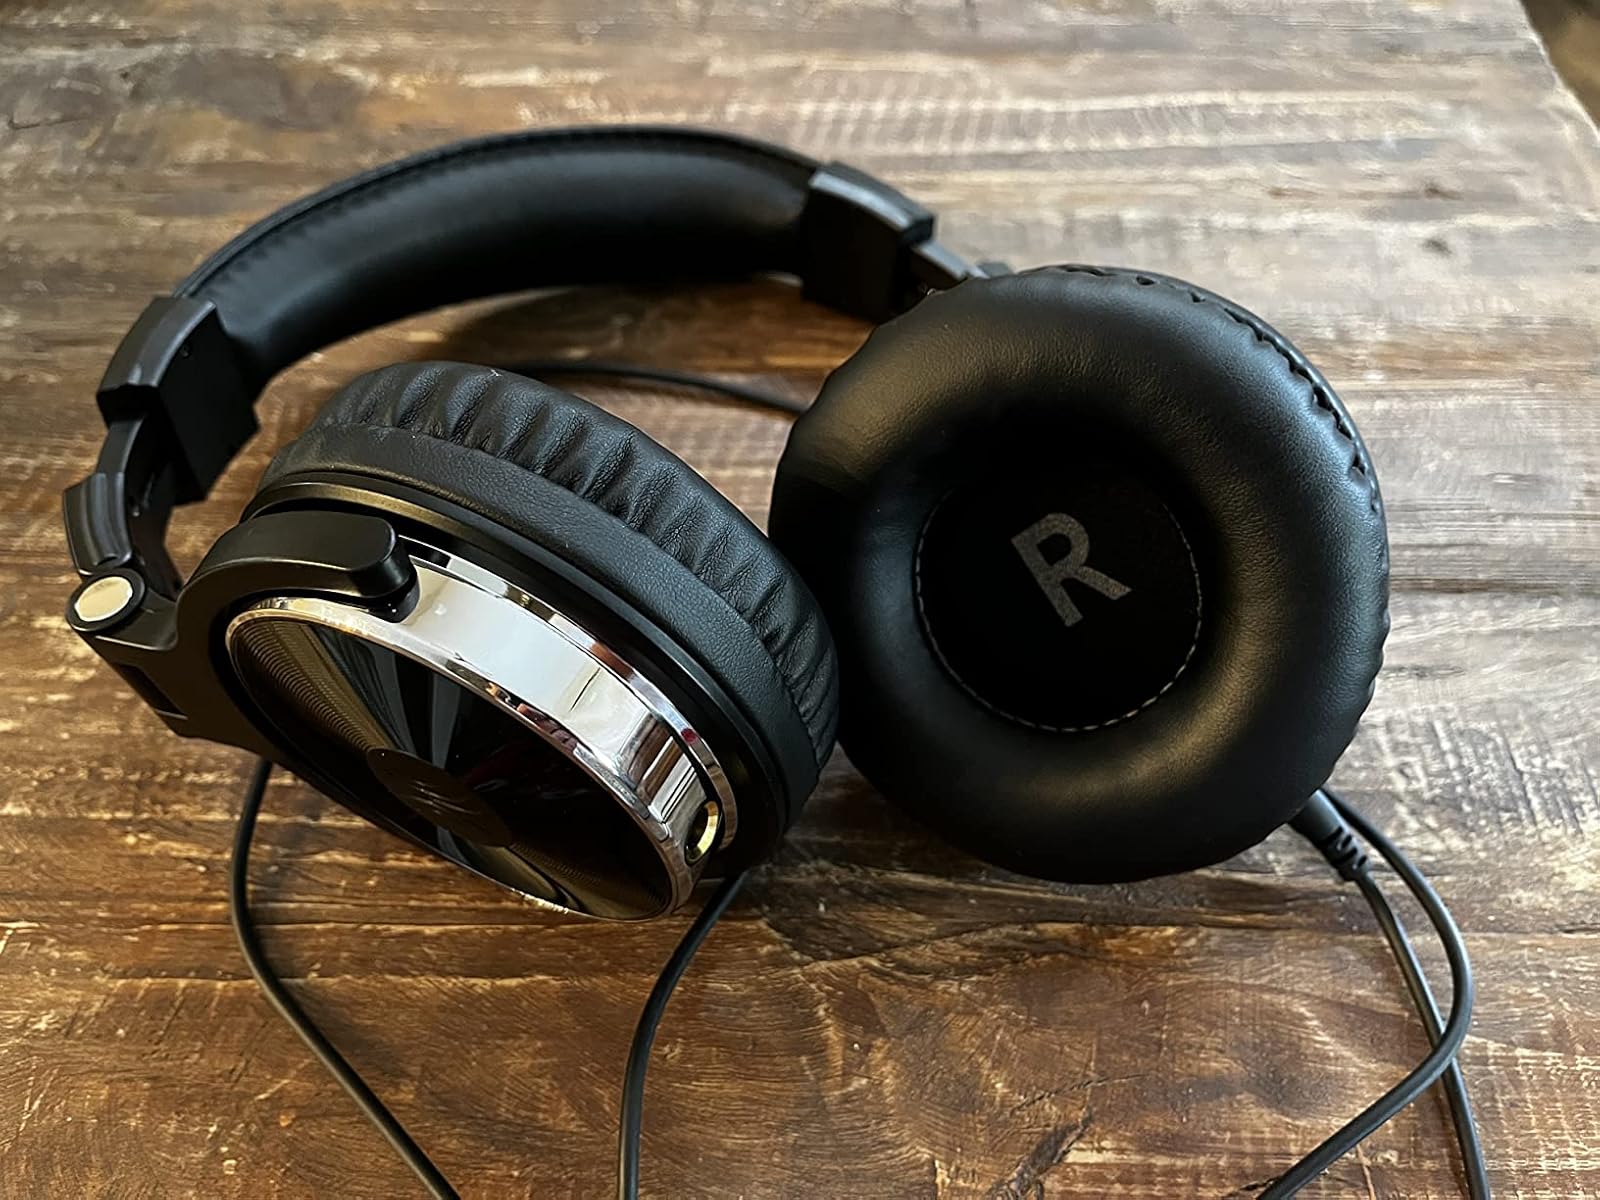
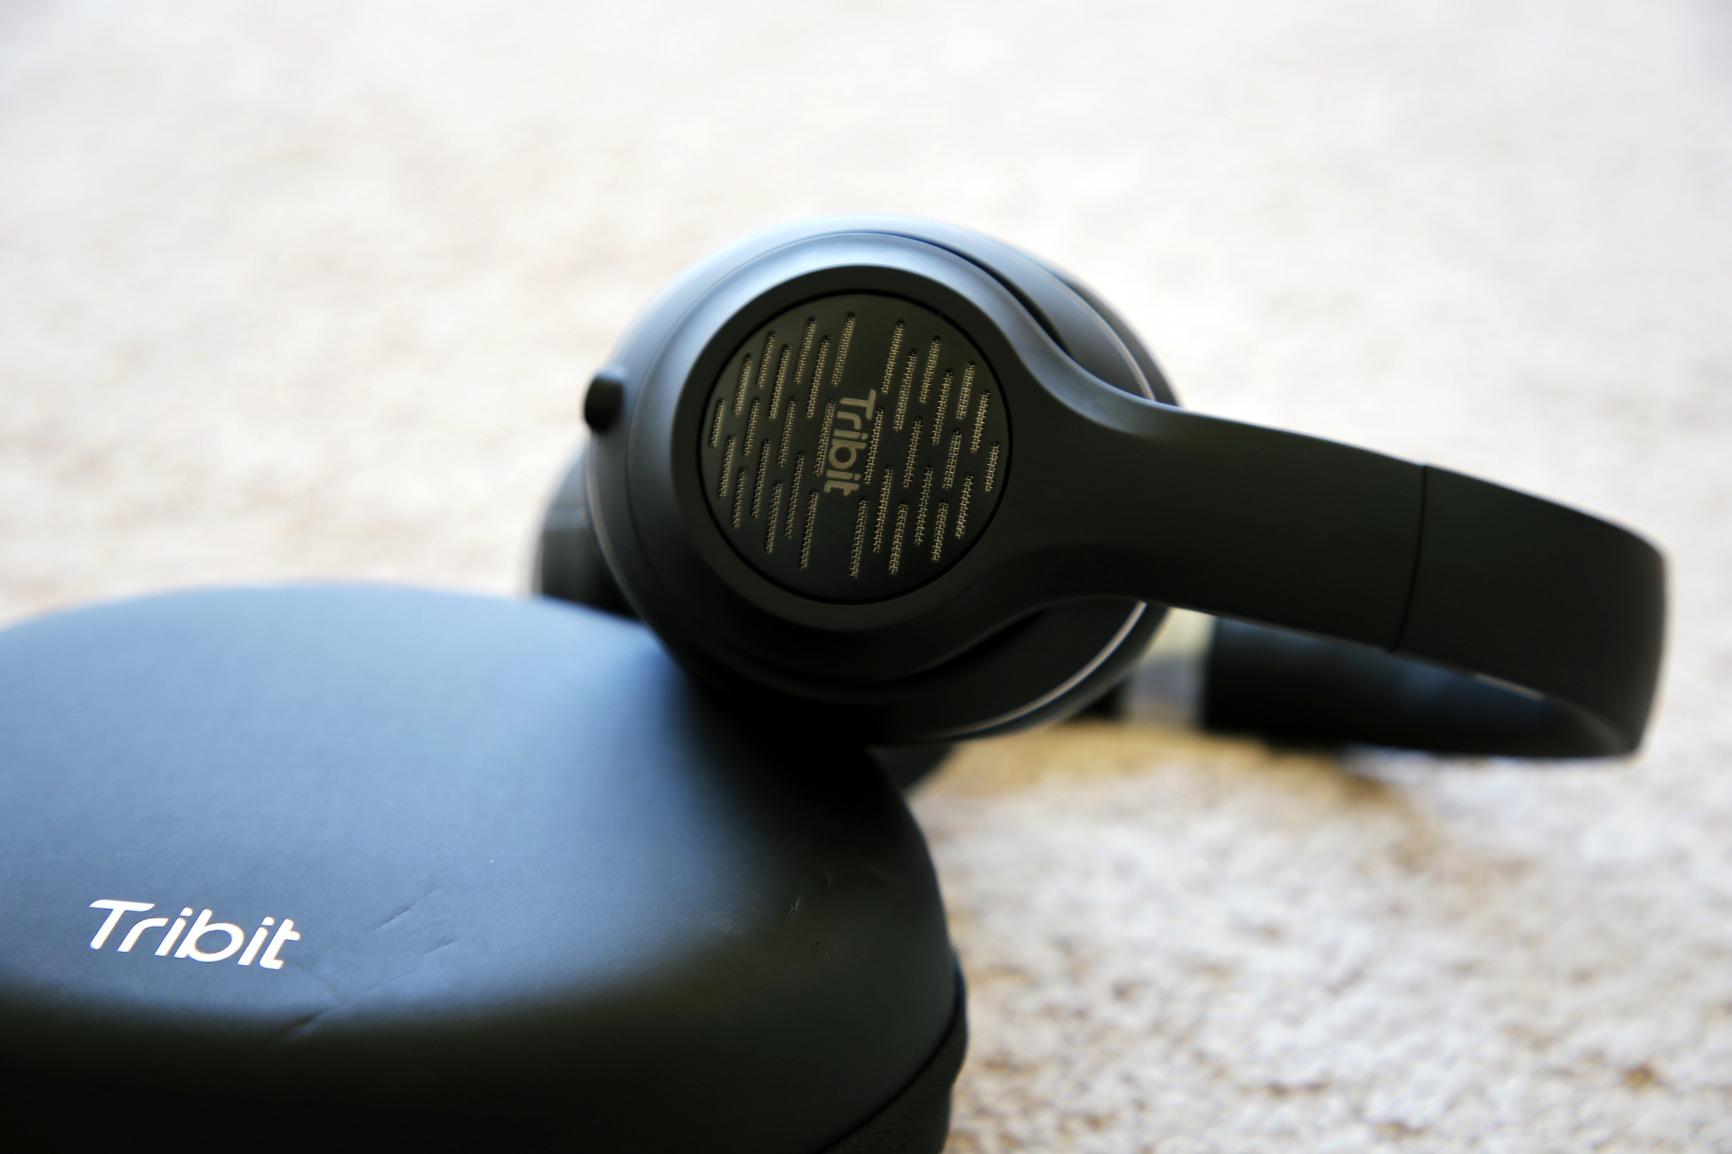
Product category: headphones
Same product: no